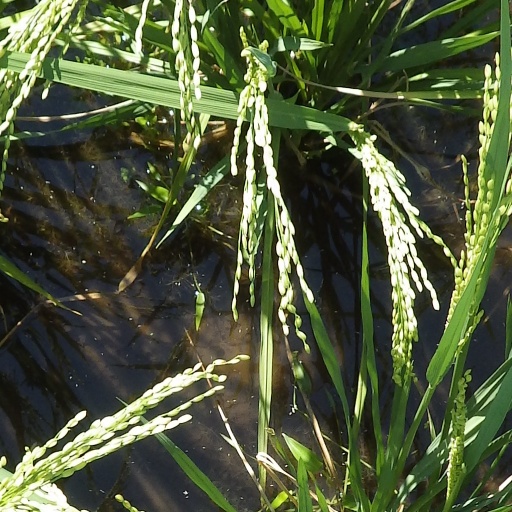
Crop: rice